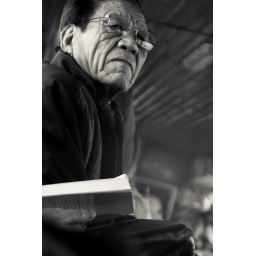
South Korea in black and white